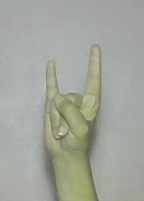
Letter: la